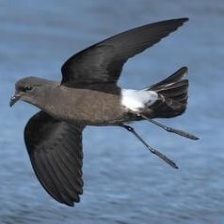
Species: ASHY STORM PETREL
Scientific name: OCEANODROMA HOMOCHROA